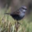
Label: bird